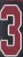
Number: 3